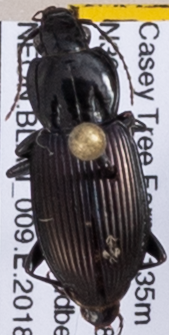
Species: Pterostichus trinarius
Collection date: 2018-06-19
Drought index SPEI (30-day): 1.45
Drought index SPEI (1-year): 0.9
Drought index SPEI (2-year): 0.9